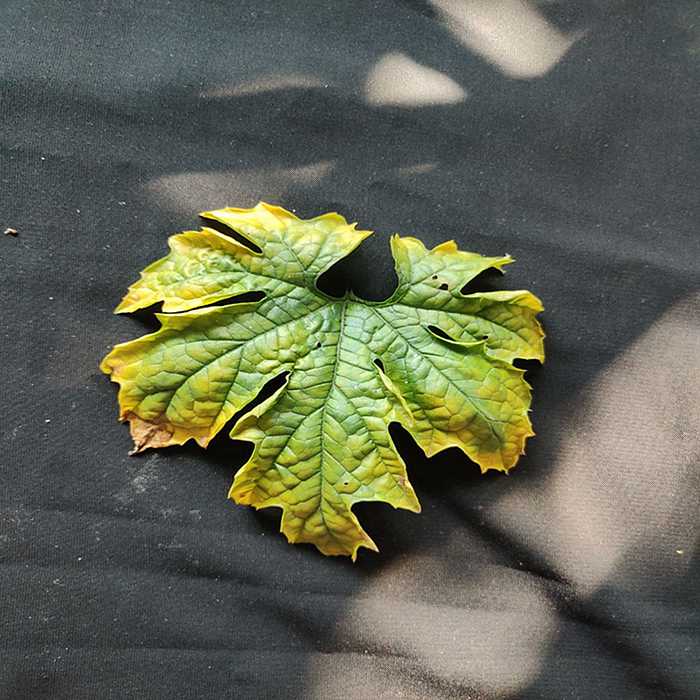
Plant: Bitter Gourd
Label: Fusarium wilt